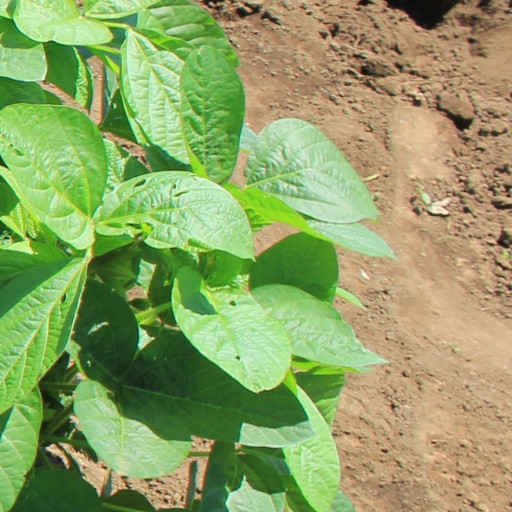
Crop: soybean